Connecting Line

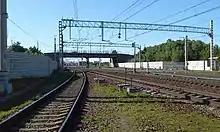
2019 photo of the point of the Line's beginning

Saint Petersburg was founded in the 17th century by Peter the Great and was made the capital by him to serve as Russia's main sea and river port (Peter also invested heavily in creation of Imperial Russian Navy). Sea and river cargo transfers were largely used and were dominating in massive cargo movements. In 1800s Saint Petersburg seaport became a large cargo hub and with appearance of railways cargo transfers began to relocate to railways to reach inland destinations. The abovementioned Moscow and Warsaw railways began transferring cargo that also was circulating to the seaport using horses. So, the planned Connecting Line was meant to connect the two for cargo purposes with no plans of passenger movement.